Which point is corresponding to the reference point?
Reference image:
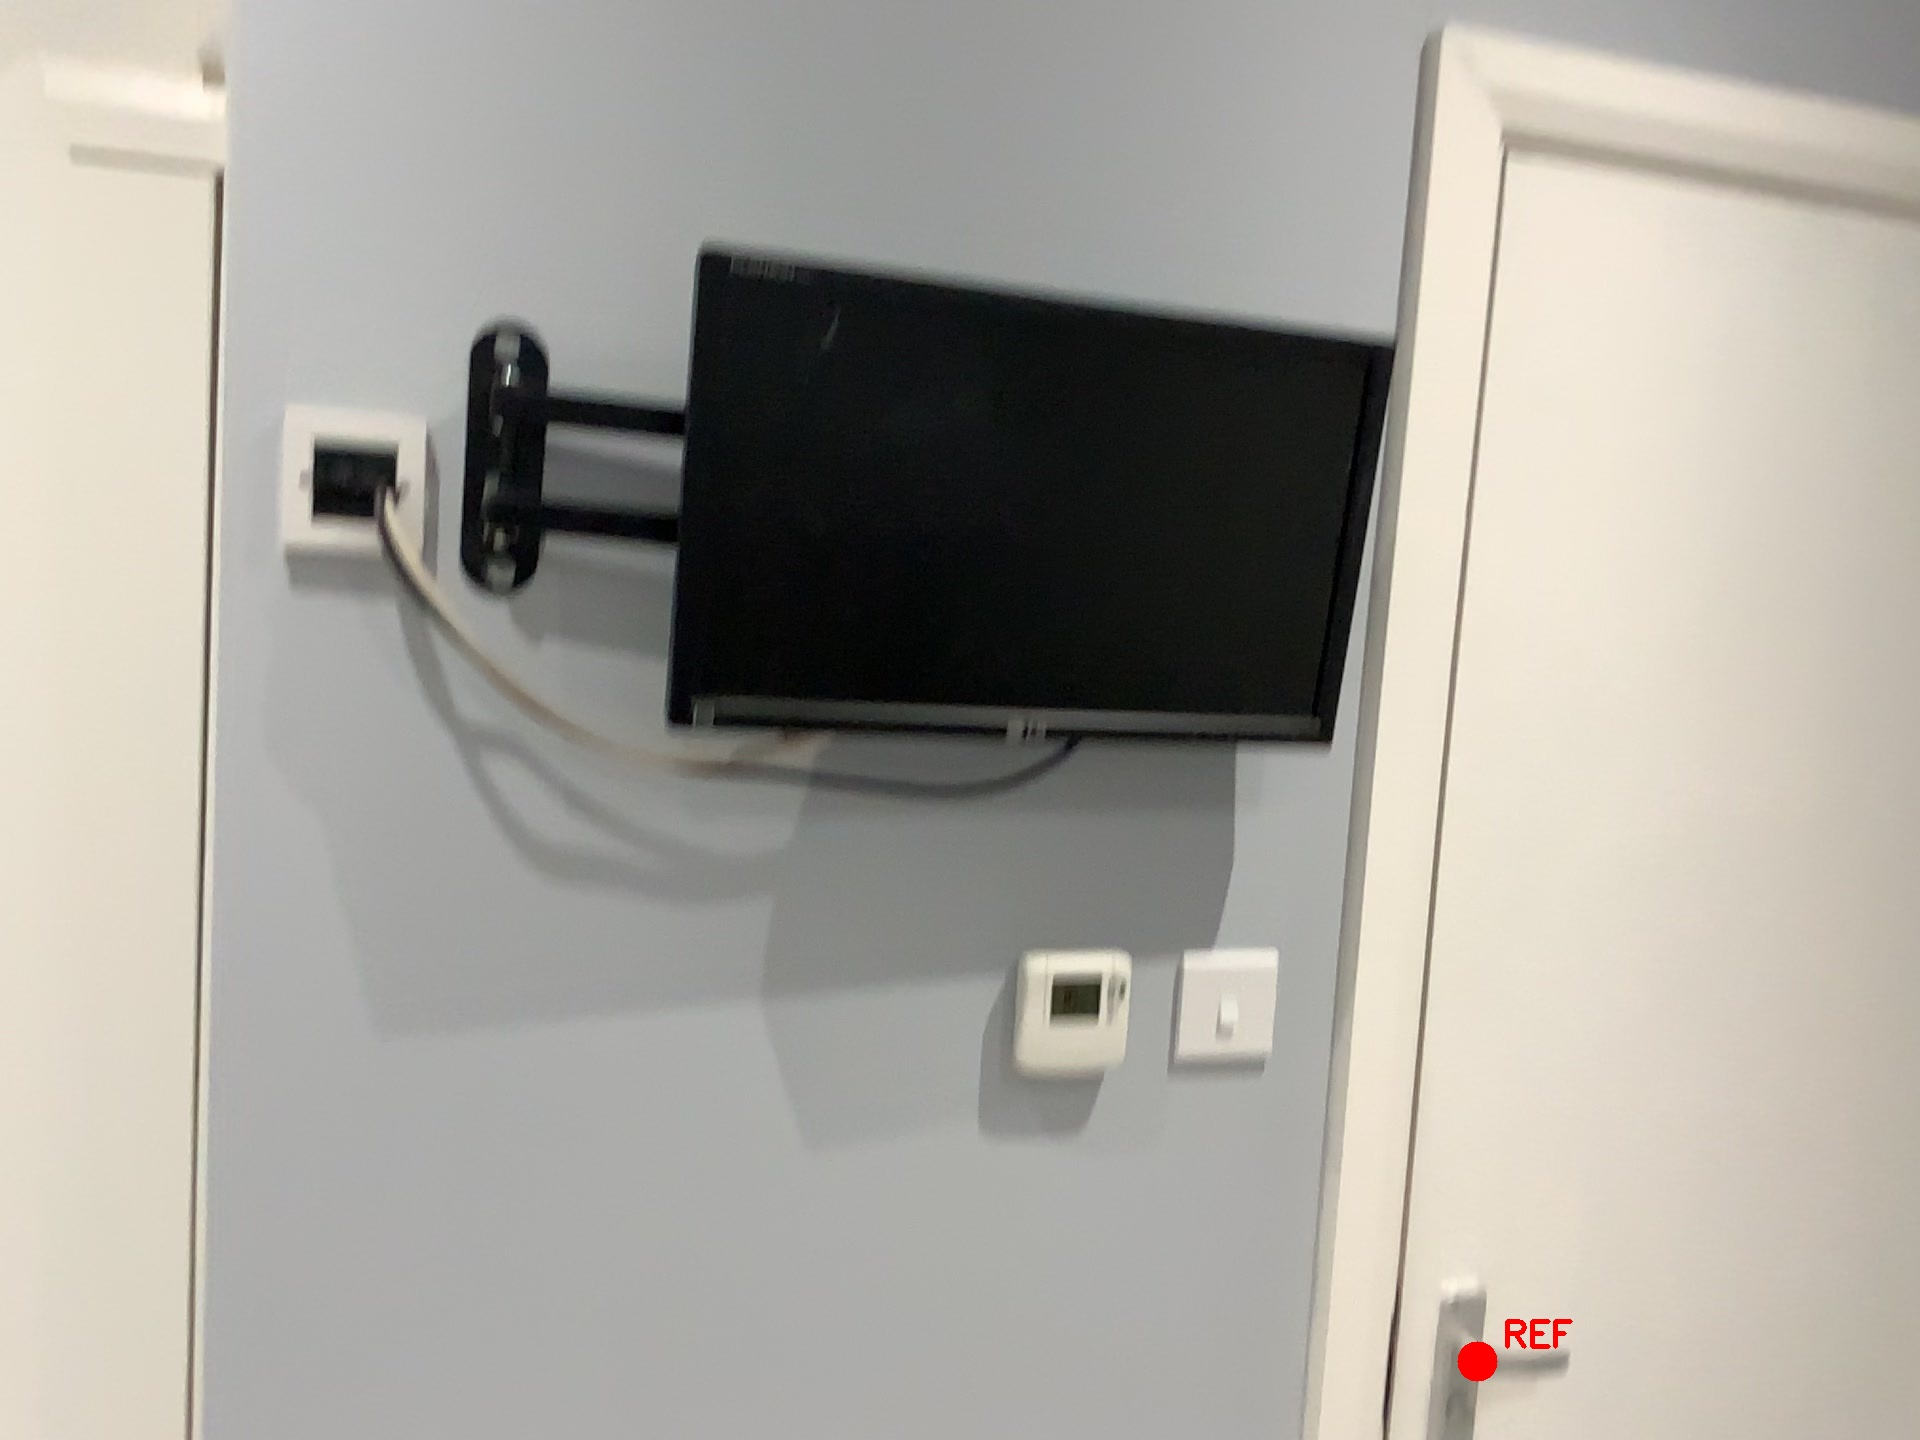
Option image:
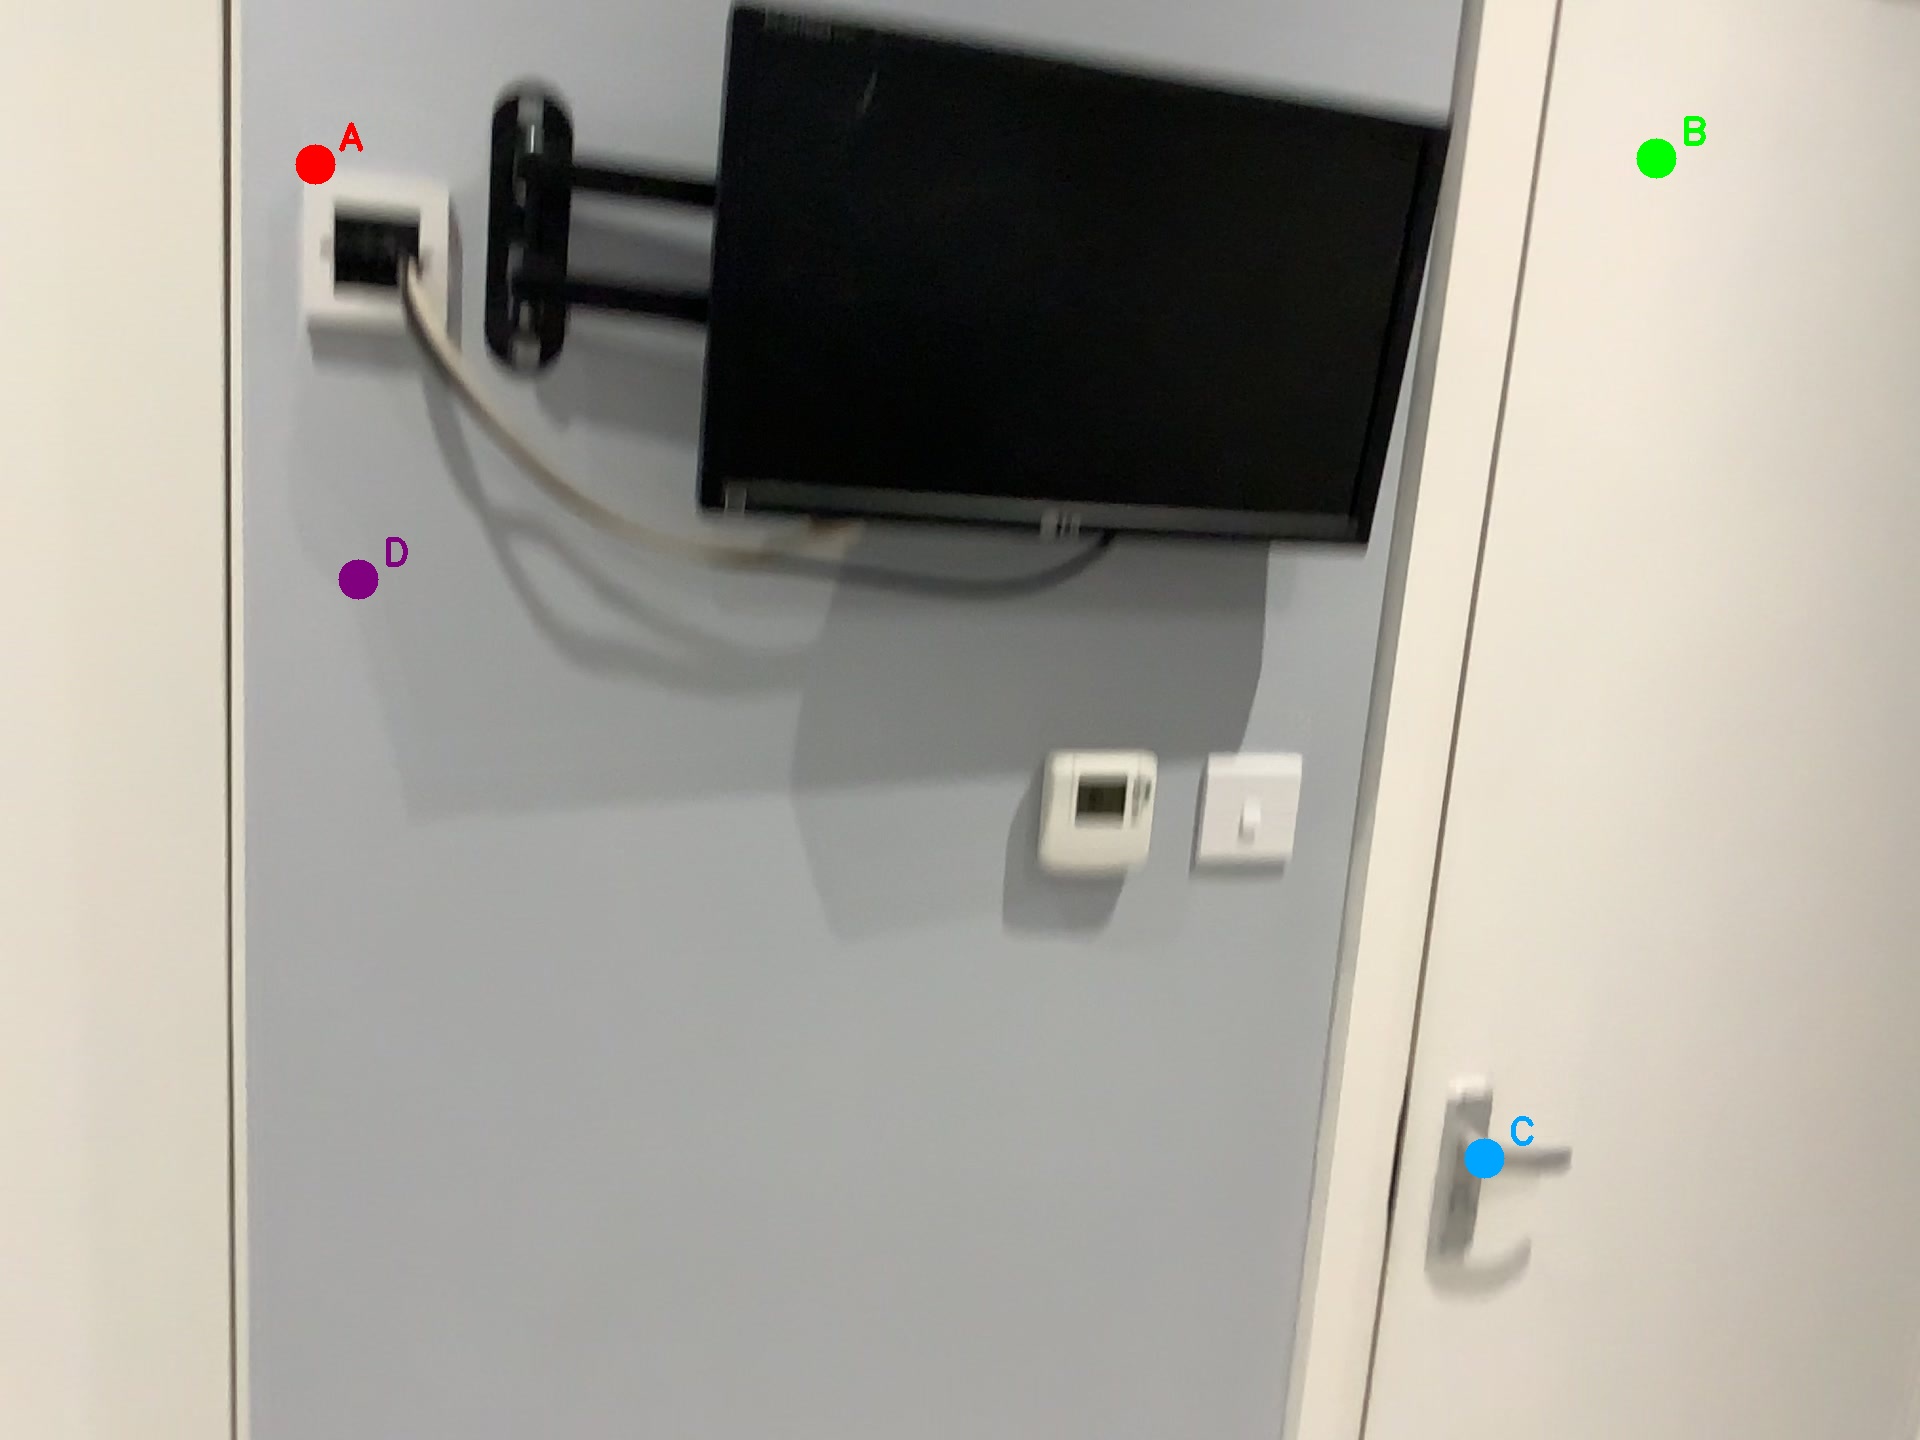
Choices:
Point A
Point B
Point C
Point D
Answer: (C)